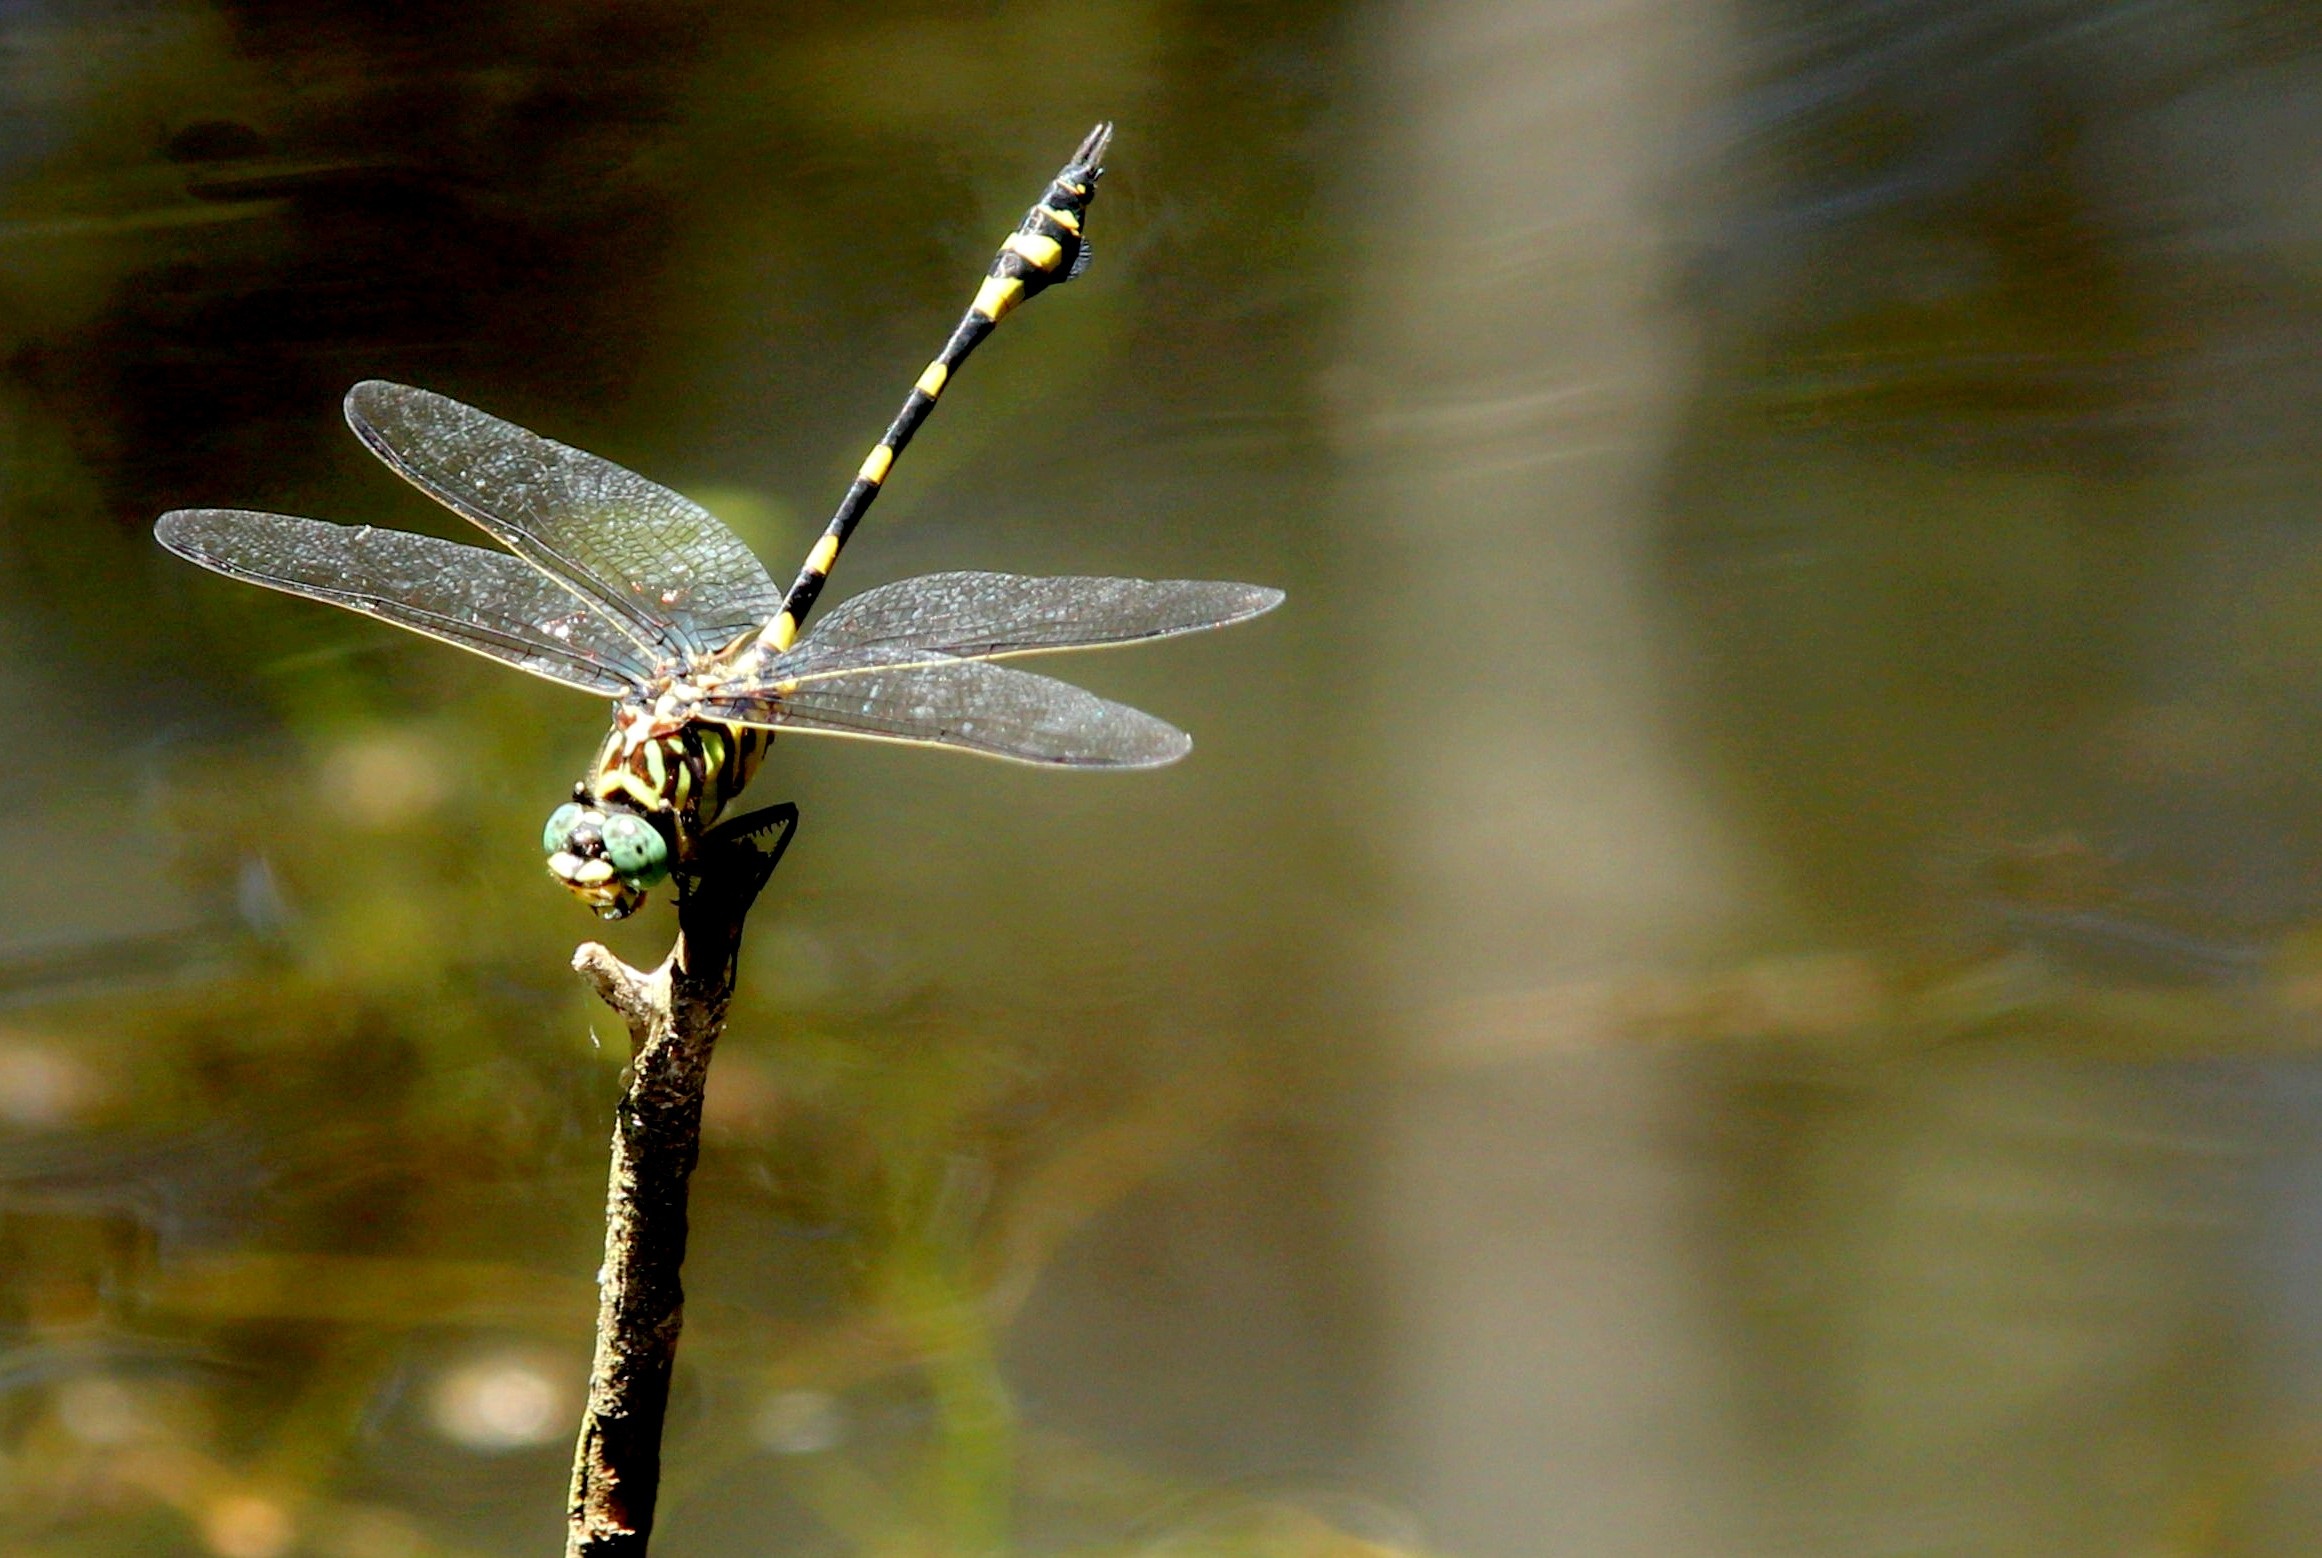
working, landscape, water, nature, forest, wing, abstract, plant, white, photography, flower, view, animal, isolated, fly, summer, wildlife, wild, spring, green, color, insect, macro, natural, autumn, park, bug, blue, black, colorful, closeup, close, fauna, invertebrate, life, watercolor, close up, sunny, background, eye, bright, dragonfly, beauty, dragon, beautiful, resting, damselfly, macro photography, plant stem, dragonflies and damseflies